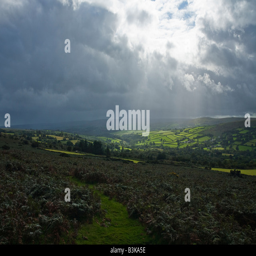
shafts of sunlight in the moor on a stormy summers day